2013–14 North American winter

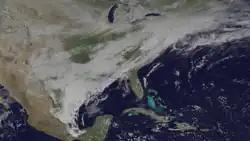
A winter storm impacts the Northeastern United States on February 3

The 2013–14 winter season was characterized by prolonged periods of extremely cold temperatures across the eastern half of United States, as well as numerous high-impact winter storms, caused by a persistent pattern of strong mid-level ridging over the western half of the continent and mid-level troughiness over the eastern half – due in part to the weakening of the phenomenon known as the polar vortex. Many areas saw some of their coldest temperatures in decades or broke said records. Additionally, notable events and below-average temperatures continued well into March and past the official end of winter, with total damages as a result of the winter weather and cold temperatures exceeding $5 billion (2014 USD). Significant winter weather events began early, with a major storm system affecting the Great Plains and Deep South in early October. Some of the mountainous areas received nearly of snow along with gusty winds creating blizzard conditions, while a significant tornado outbreak occurred further southeast in the warm sector. Afterwards, little activity occurred until mid-November, where an arctic front brought the first snowfall and cold temperatures to much of the Northeastern United States. Shortly before and throughout the Thanksgiving holiday, a widespread and large winter storm caused numerous impacts in areas ranging from the Texas panhandle to the interior Northeastern U.S., with heavy snow totals and ice accumulations occurring in the state; the same storm would then bring mostly rain to the Northeast.